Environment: real
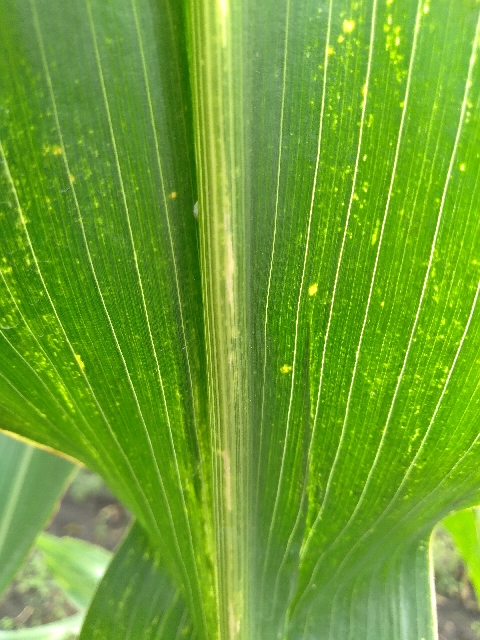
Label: lethal_necrosis